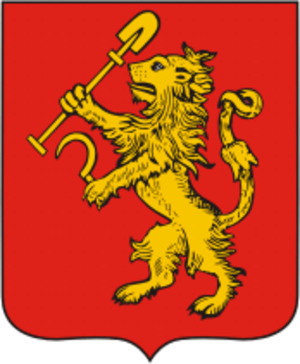
Krasnoïarsk est une ville de Sibérie, en Russie, et le centre administratif du kraï de Krasnoïarsk. Située dans le Sud-Ouest de la région économique de Sibérie orientale, c'est une étape importante sur le trajet du Transsibérien. Krasnoïarsk est la troisième ville de Sibérie avec 1 066 934 habitants en 2016.